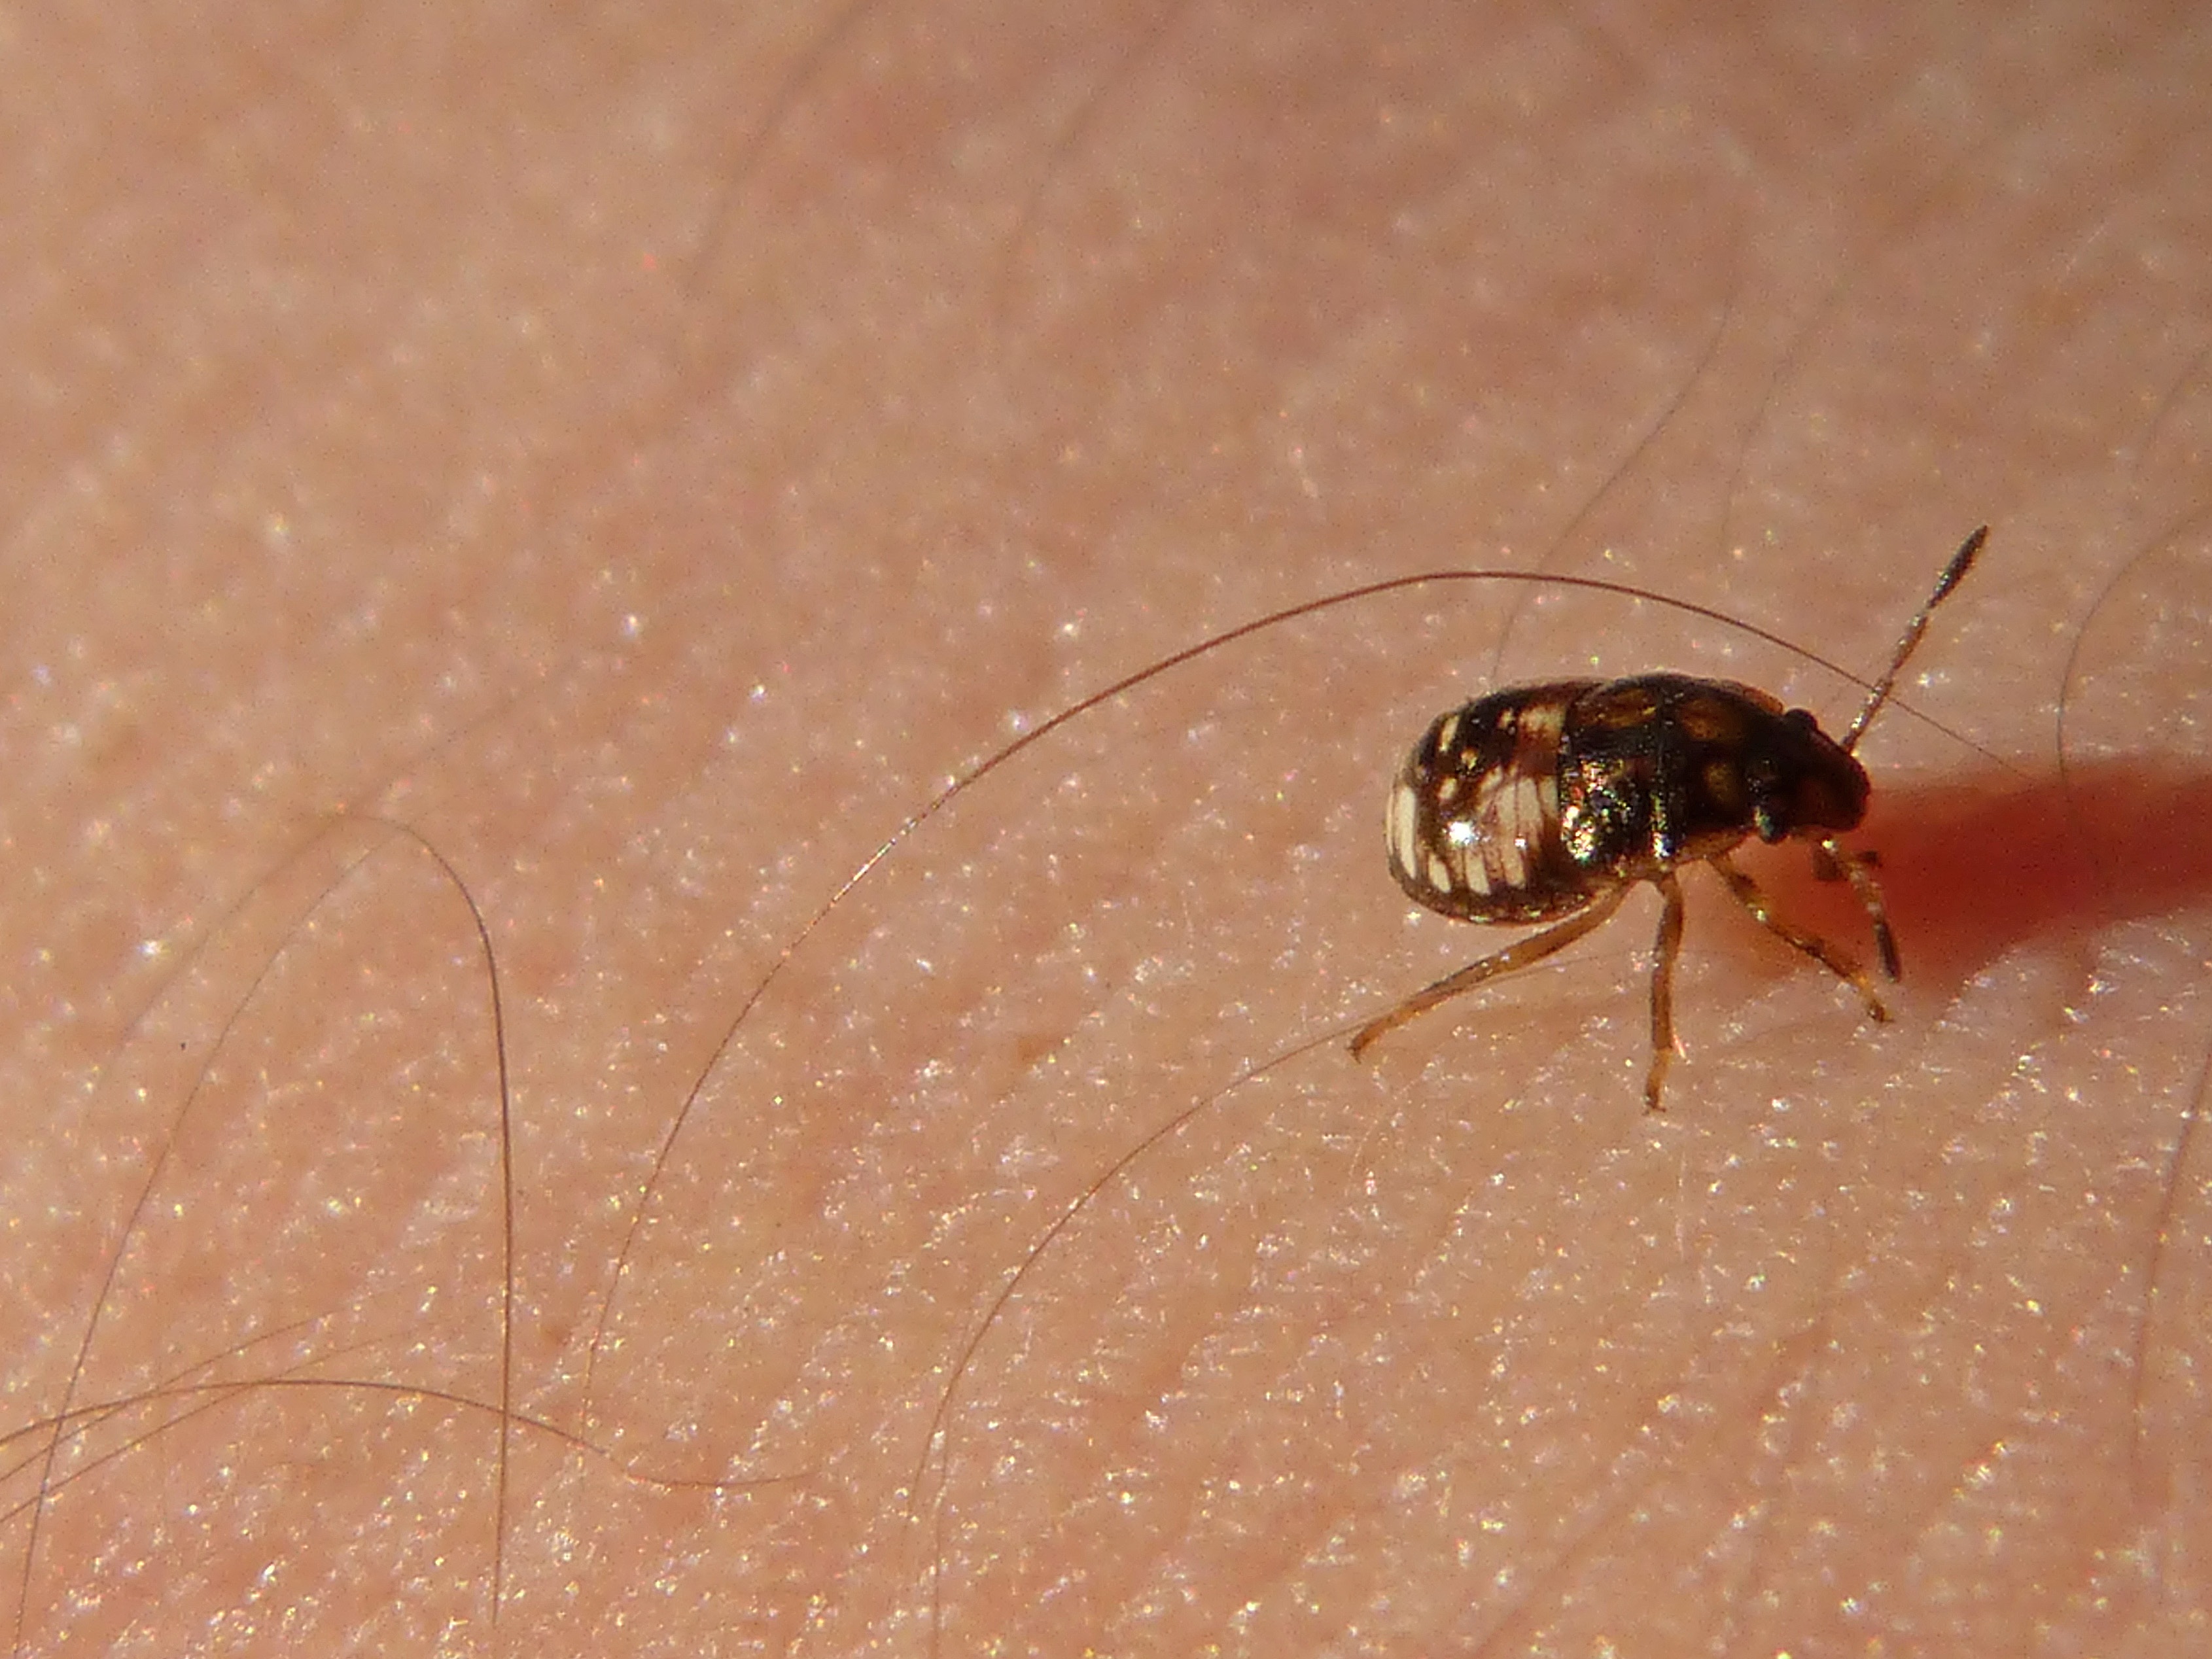
photography, fly, insect, macro, fauna, invertebrate, close up, skin, mosquito, pest, macro photography, arthropod